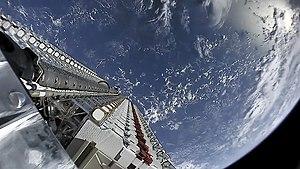
Cette page présente une synthèse des événements marquants qui se sont déroulés durant l'année 2019 dans le domaine de l'astronautique : missions spatiales scientifiques, satellites d'application, programme spatial habité, lanceurs, etc.
Starlink est un projet d'accès à Internet par satellite proposé par le constructeur aérospatial américain SpaceX reposant sur le déploiement d'une constellation de plusieurs milliers de satellites de télécommunications positionnés sur une orbite terrestre basse. Deux prototypes sont lancés en 2018 et le déploiement des satellites débute en 2019, pour une mise en service en 2020. Pour atteindre ses objectifs commerciaux, SpaceX prévoit de maintenir à terme 12 000 satellites opérationnels en orbite basse alors qu'il n'y a aujourd'hui que 2 000 satellites en activité. Il est néanmoins prévu que la constellation initiale ne comporte au cours des premières années que 1 600 satellites pour affiner les techniques à mettre en œuvre avant le déploiement d'une constellation complète.
Cette page présente une synthèse des événements marquants qui se sont déroulés durant l'année 2020 dans le domaine de l'astronautique : missions spatiales scientifiques, satellites d'application, programme spatial habité, lanceurs, etc.